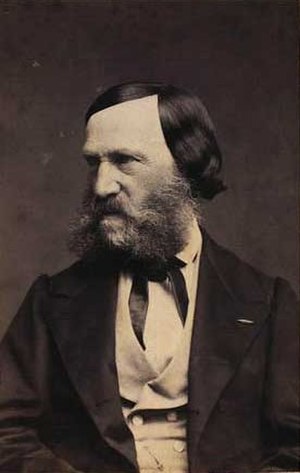
Siegfried Saloman
Siegfried Saloman